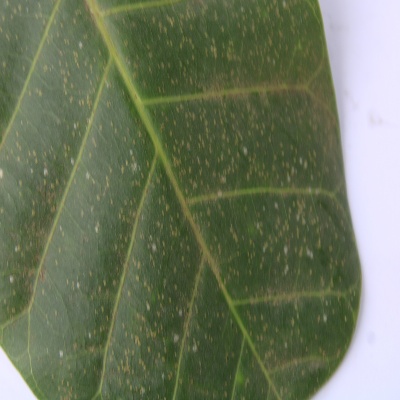
Crop: Cashew
Condition: red rust